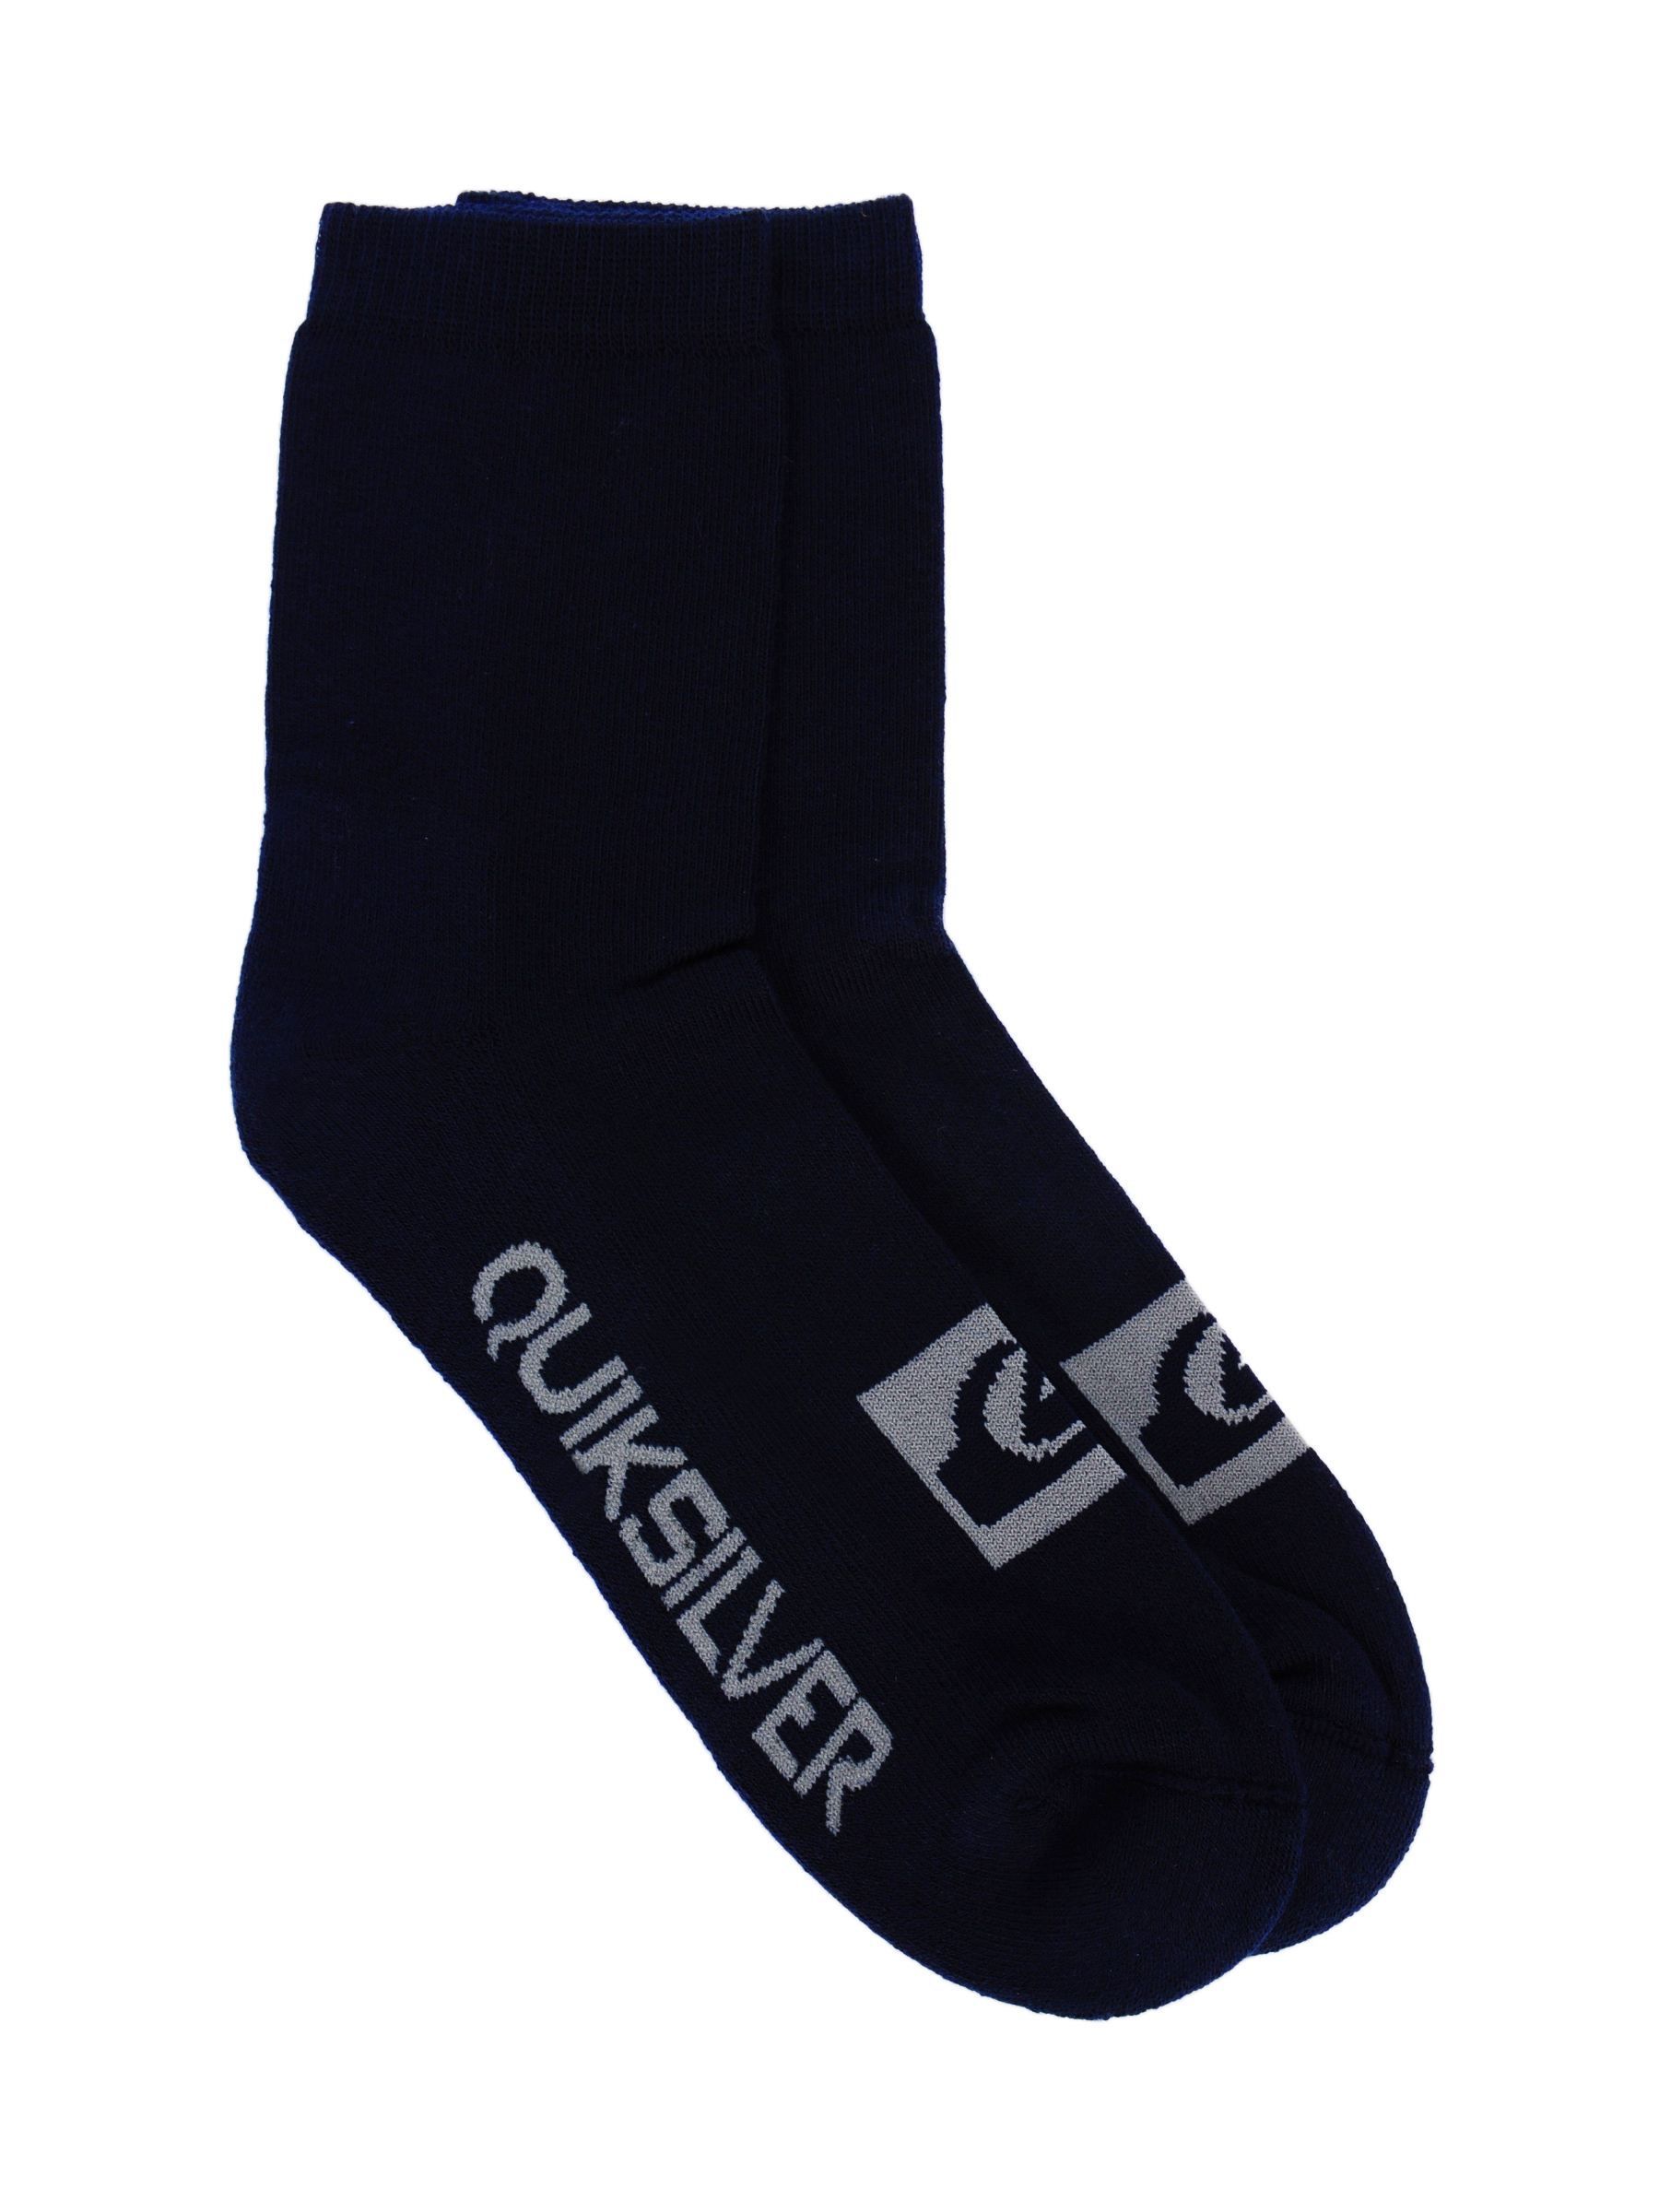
Quiksilver Men High Navy Blue Socks
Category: Accessories / Socks / Socks
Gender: Men
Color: Navy Blue
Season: Summer 2016
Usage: Casual